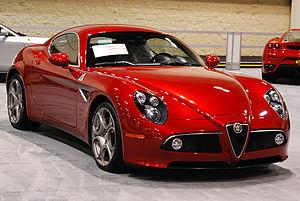
Le marché automobile français a progressé de 3,2 % en 2007 avec 2 064 543 véhicules vendus.